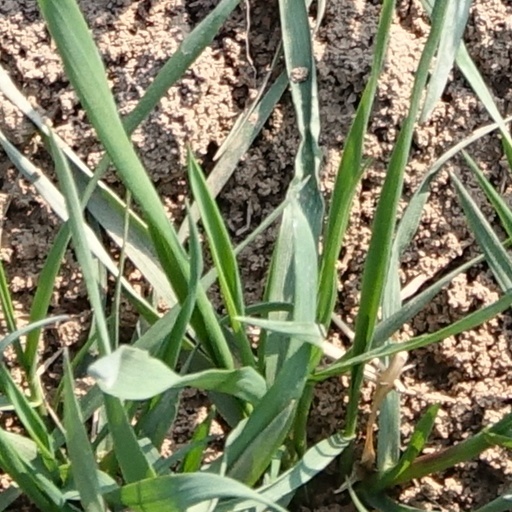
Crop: wheat